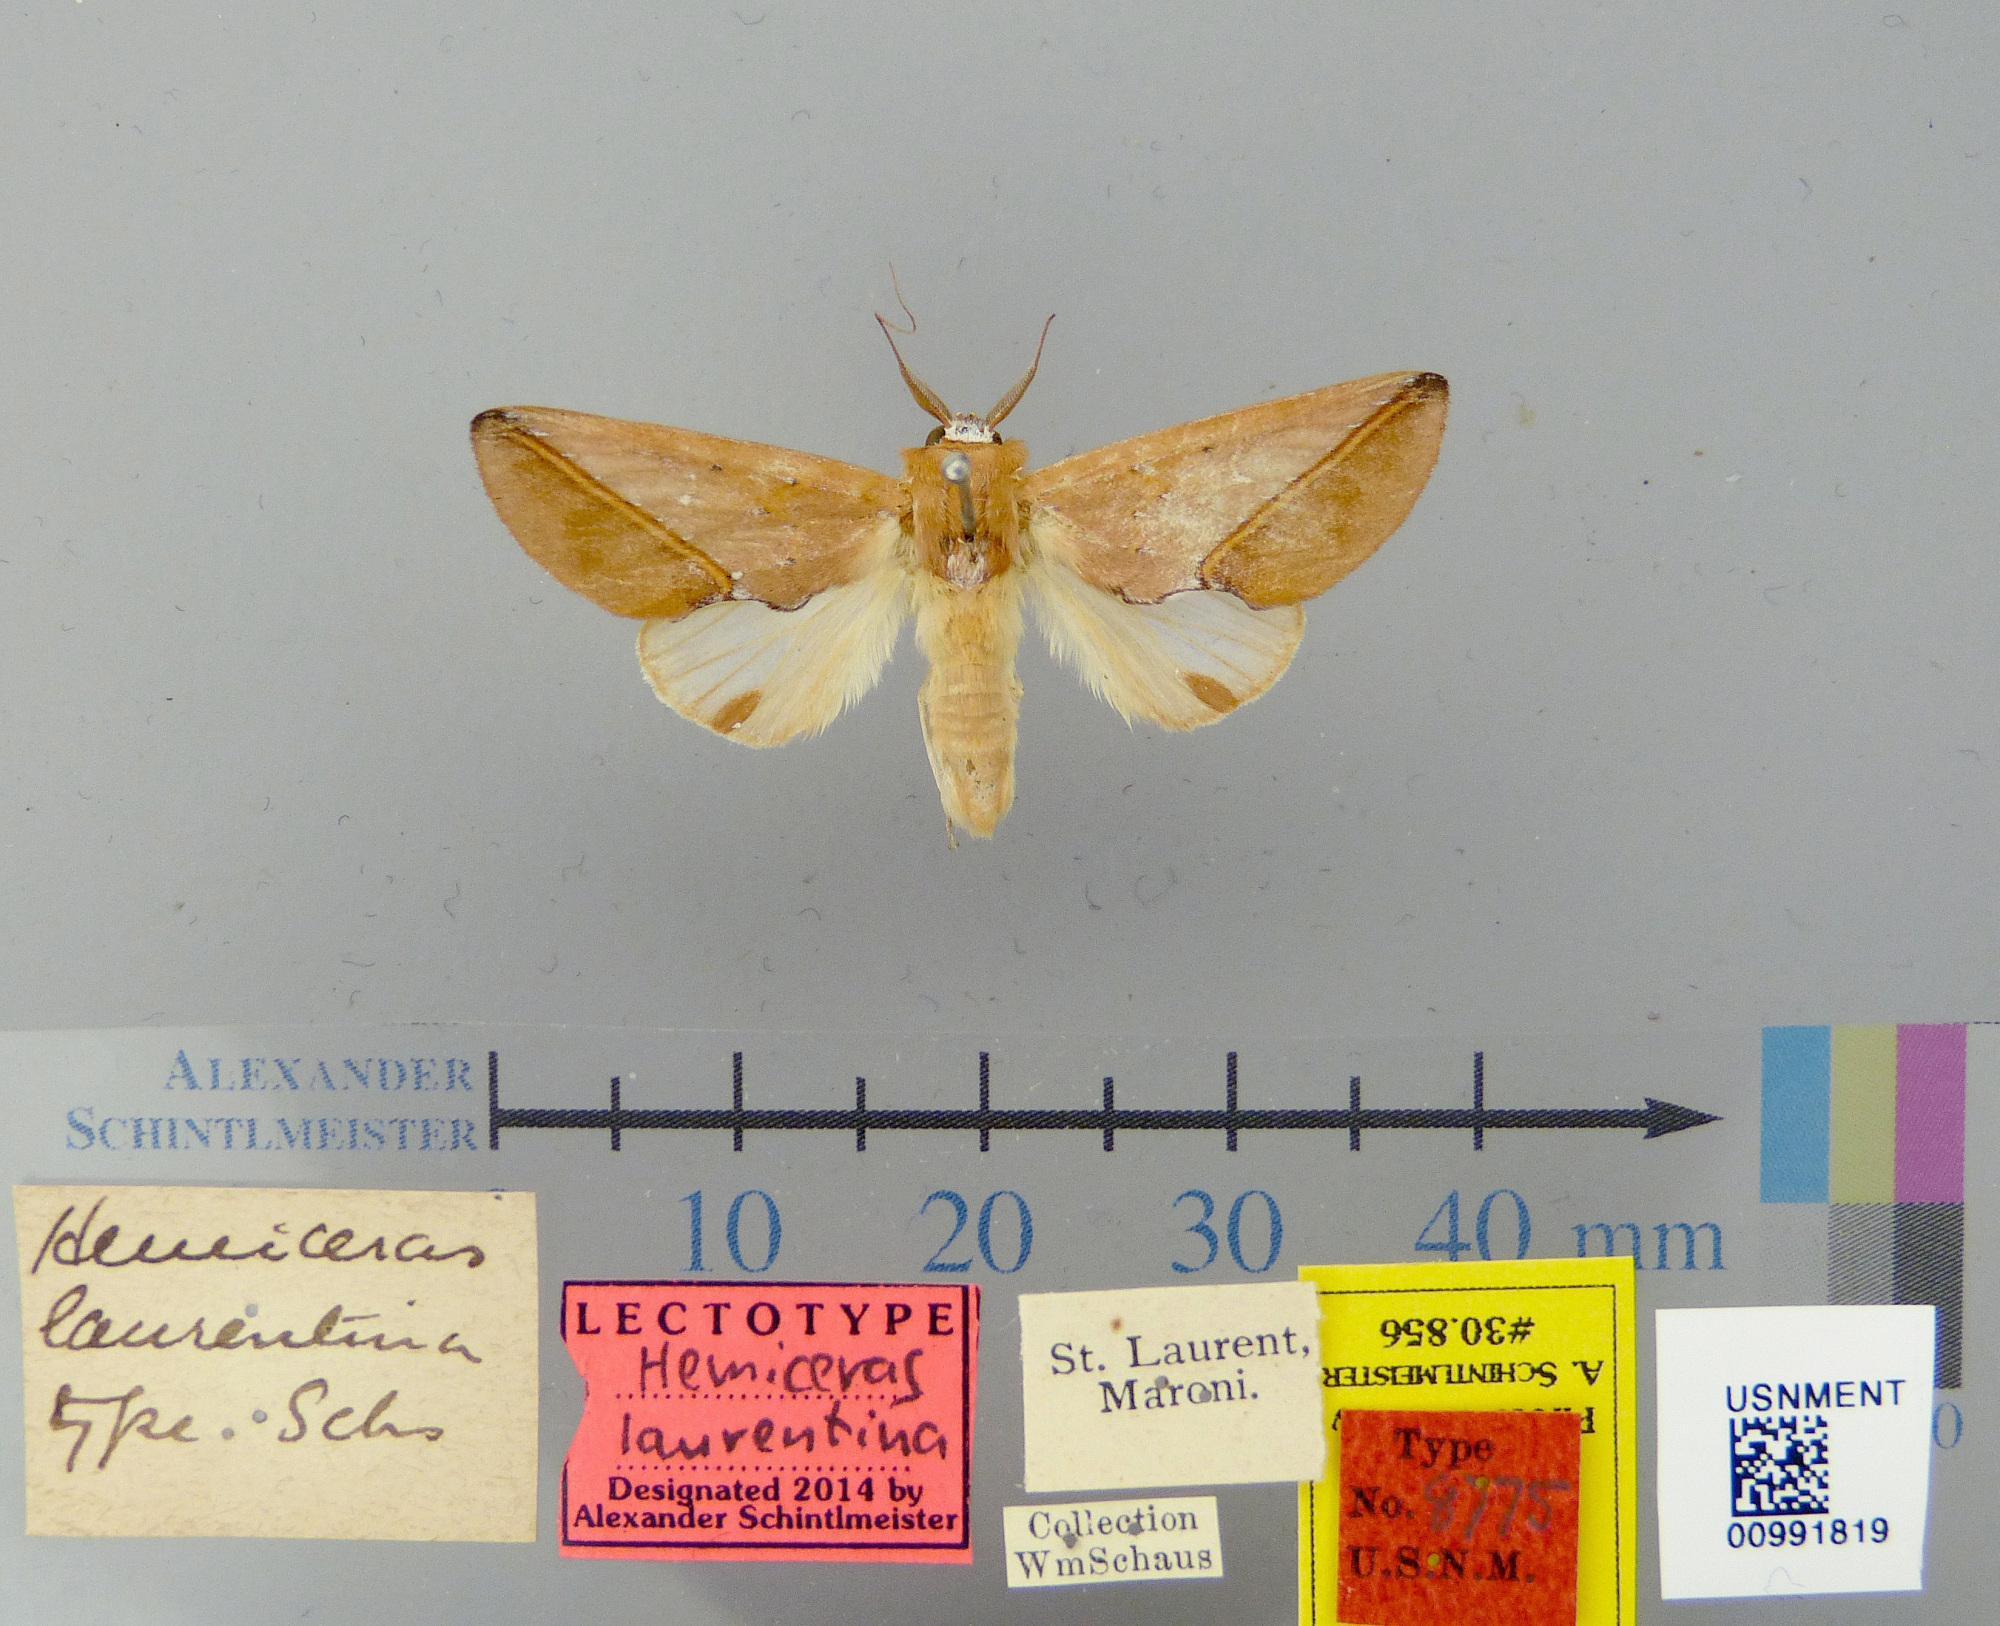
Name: Hemiceras laurentina
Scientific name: Hemiceras laurentina Schaus, 1906
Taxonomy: Animalia, Arthropoda, Insecta, Lepidoptera, Notodontidae
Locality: St. Laurent; Maroni, St. Laurant du Maroni, French Guiana
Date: Nov 1904